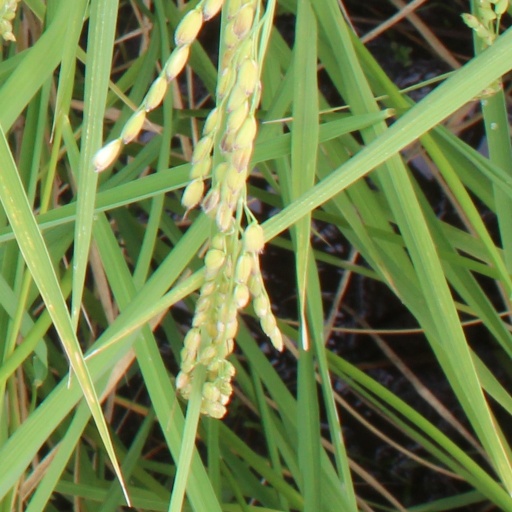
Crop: rice